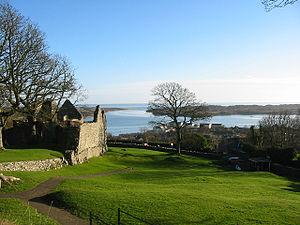
John de Courcy est un chevalier normand, conquérant de l'Ulster. Il fait partie des nobles normands qui passent en Irlande dans le courant du XIIᵉ siècle, où le roi de Leinster, Diarmait Mac Murchada, les avait appelés pour l'aider à recouvrer son royaume. En 1185, il a été fait justicier d'Irlande par le roi Henri II. Les chroniqueurs de l'époque lui donnent le titre de prince d'Ulster et des historiens modernes comme Orpen considèrent qu'il l'a été de facto. Il a dû rendre ses conquêtes sous Jean sans Terre.